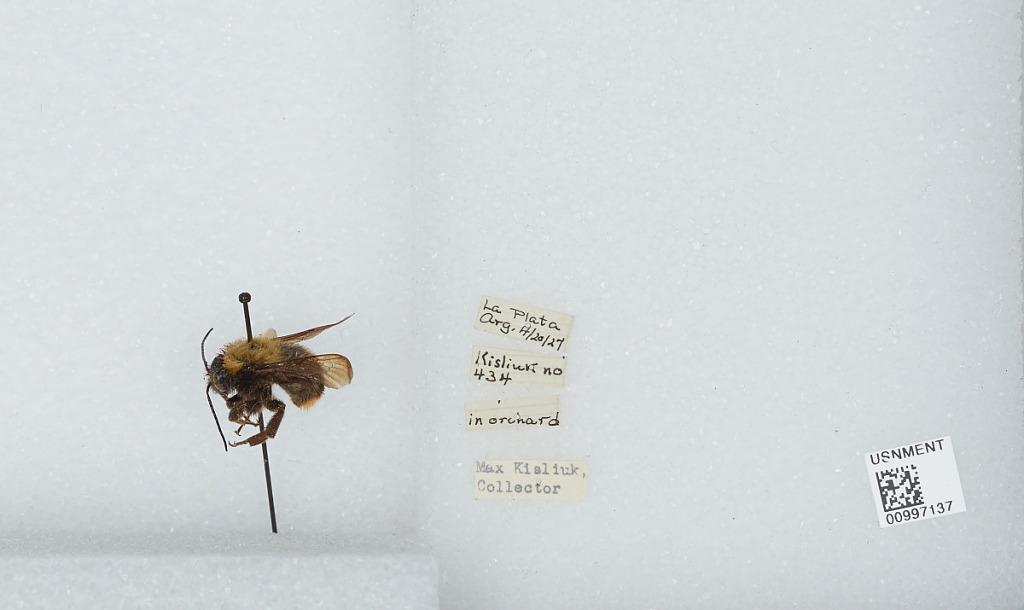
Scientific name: Bombus (Thoracobombus) bellicosus Smith
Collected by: M. Kisliuk
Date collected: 1927-4-20
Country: Argentina
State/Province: Buenos Aires
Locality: La Plata
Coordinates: -34.9211, -57.9544